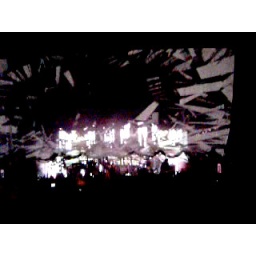
As the curtain rises, the glass shards look like the fly out over the audience.